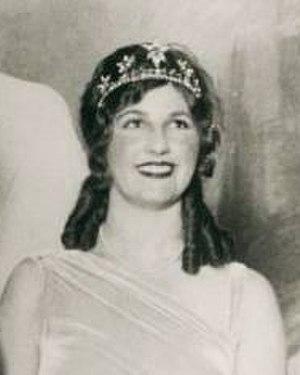
The International Pageant of Pulchritude est le premier concours de beauté international, délivrant le titre de Miss Univers. Il a débuté aux États-Unis en 1926 et a disparu en 1935. Il a servi de modèle aux concours modernes, notamment celui de Miss Univers.